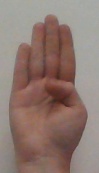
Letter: kaaf